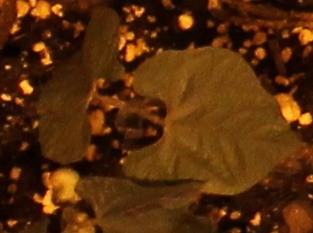
Label: Blackbean